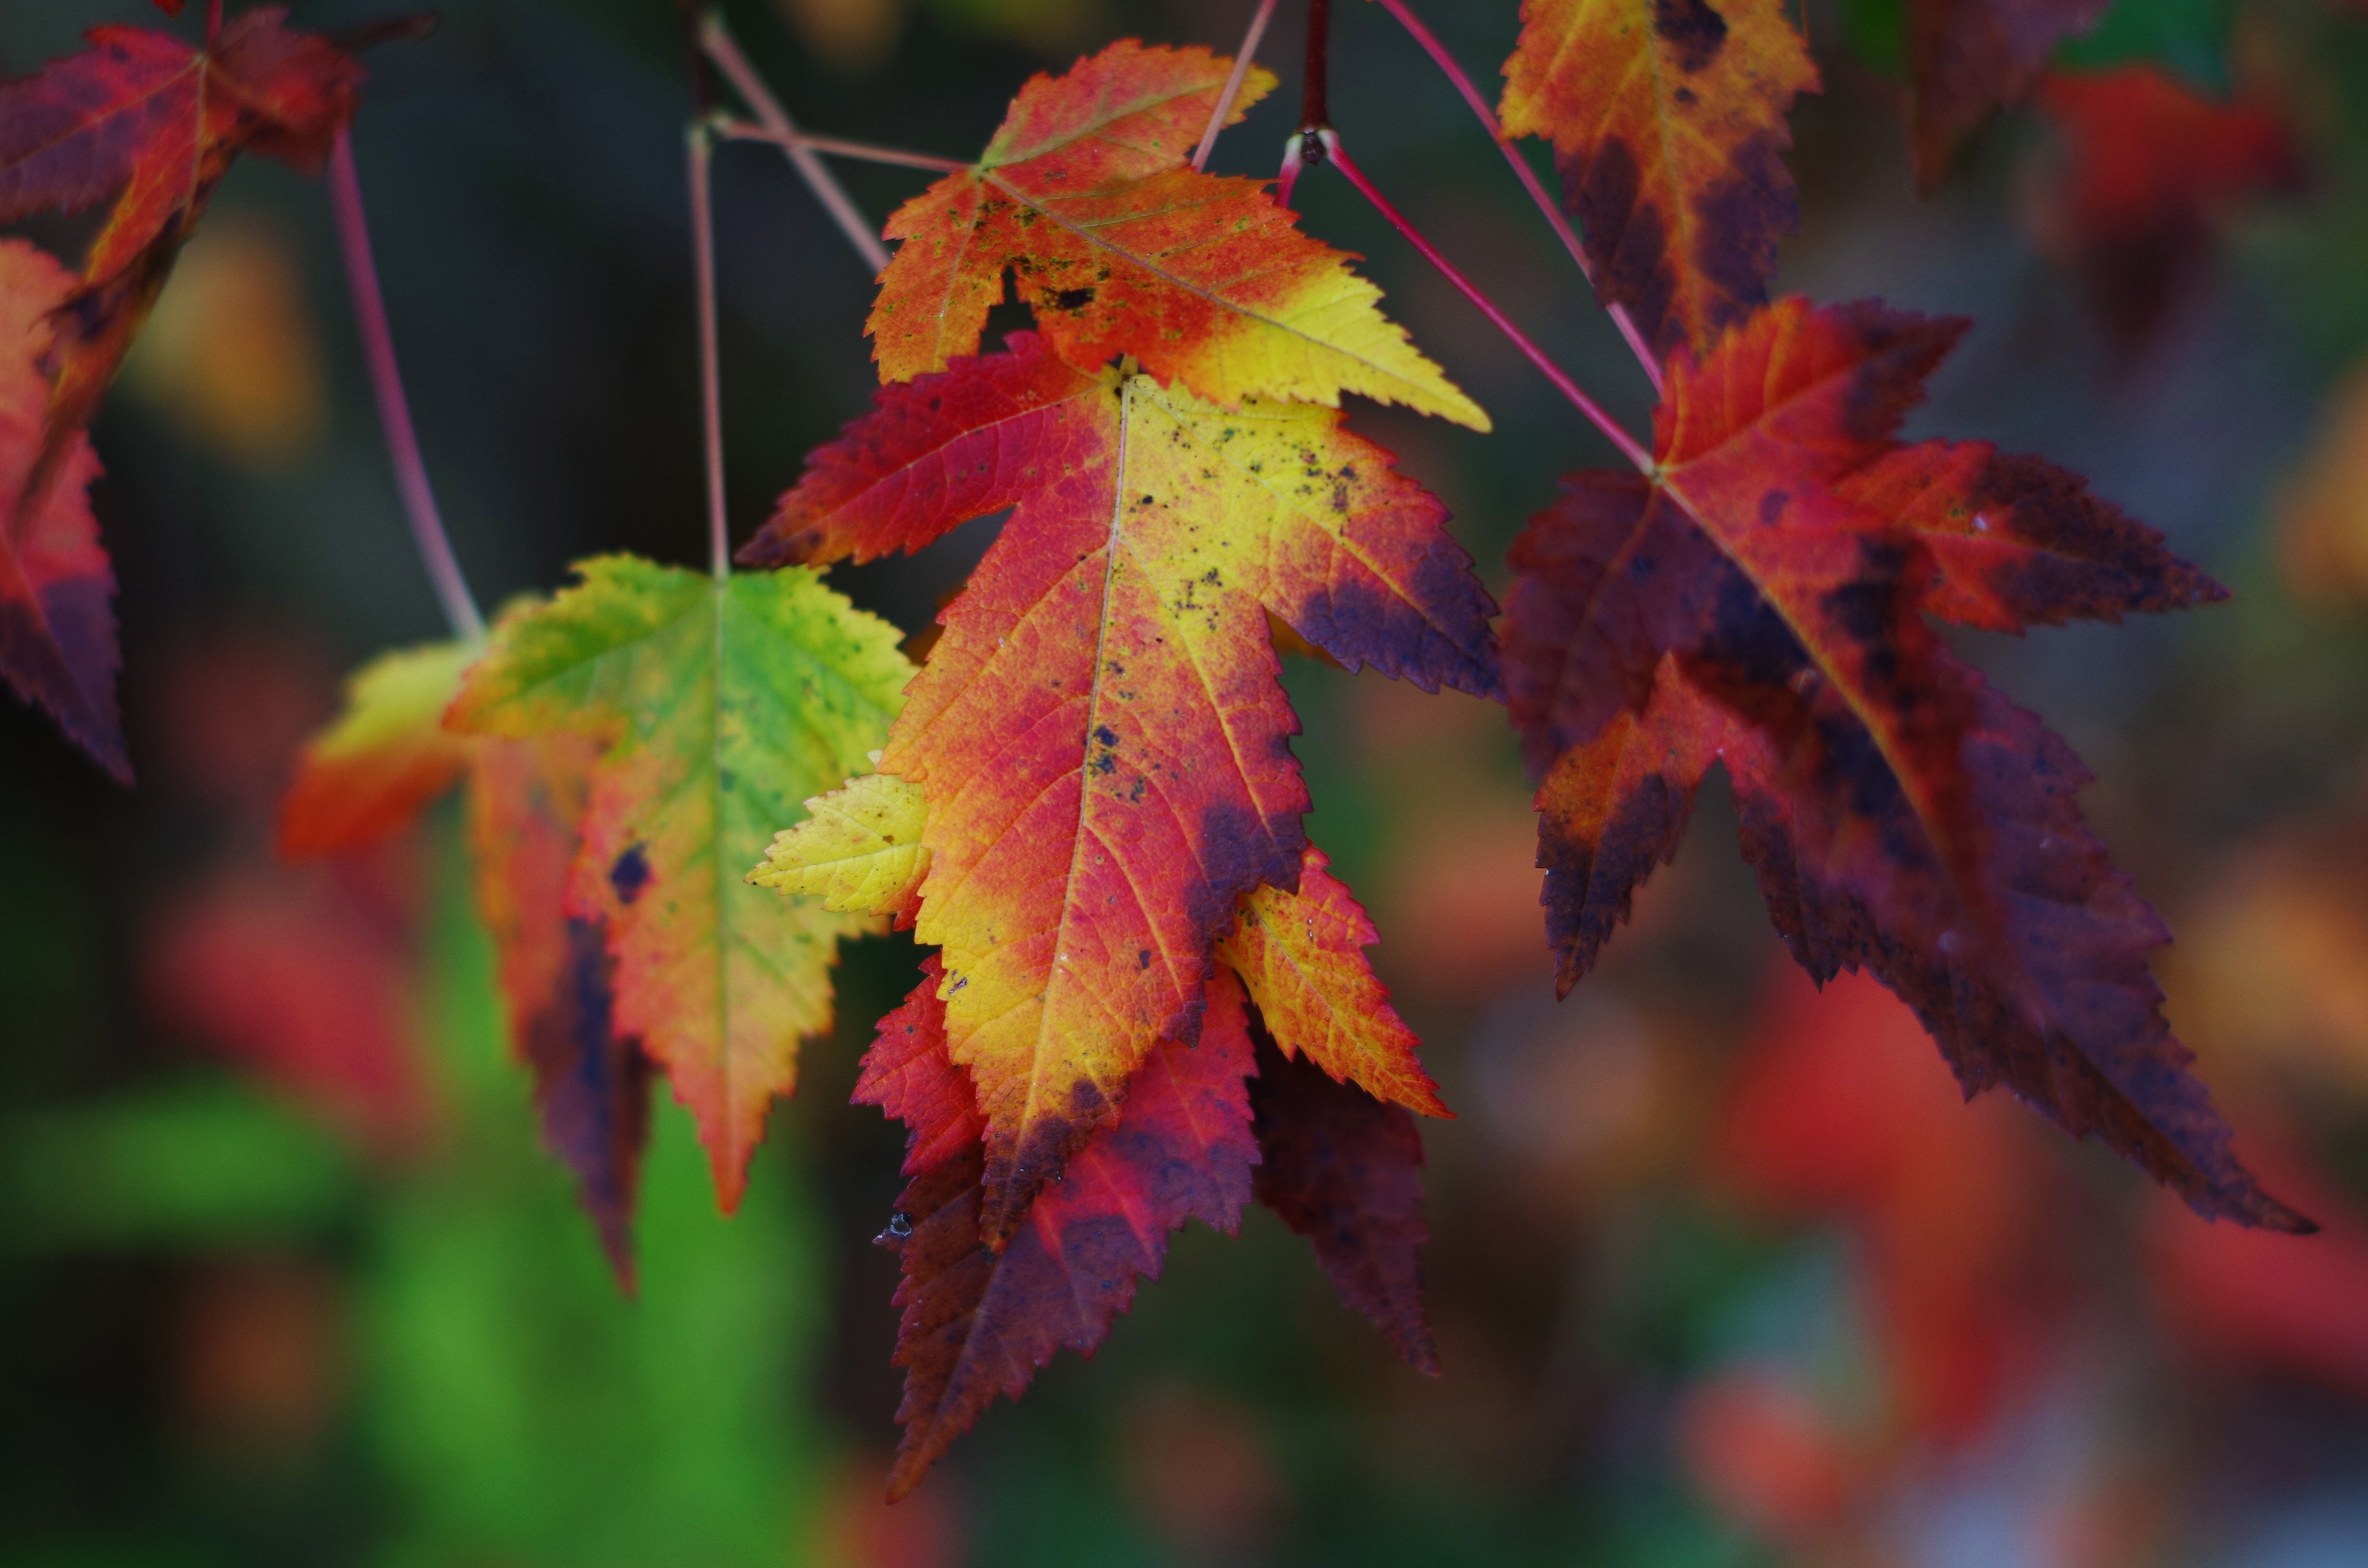
tree, nature, branch, plant, leaf, flower, red, autumn, colorful, flora, season, maple, maple tree, maple leaf, autumn mood, emerge, leaves, shrub, bright, october, fall leaves, autumn colours, macro photography, flowering plant, field maple, woody plant, land plant